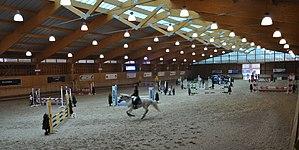
Intérieur du manège des Haras de Rosières-aux-Salines en Meurthe-et-Moselle, Lorraine, France
Le Haras national de Rosières-aux-Salines est un haras français, créé comme Haras Royal après le Pin et Pompadour en 1768. Il est situé à l’emplacement des salines de Rosières-aux-Salines en Meurthe-et-Moselle, qui fonctionnèrent depuis le XVᵉ siècle jusqu’en 1760. C'est à la fois un complexe équestre, un centre de formation et un centre de reproduction.